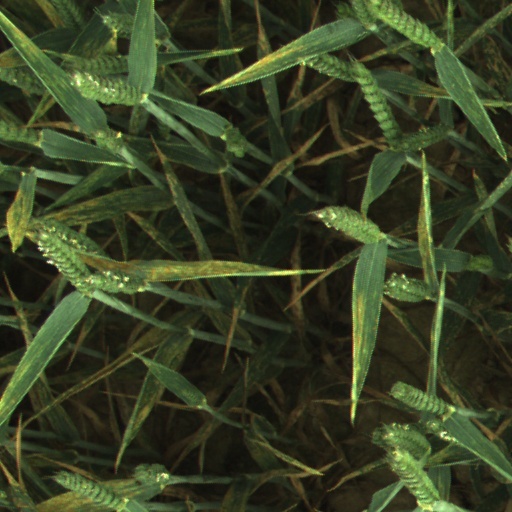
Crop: wheat